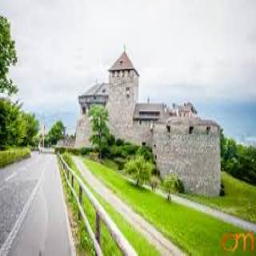
Vaduz Castle